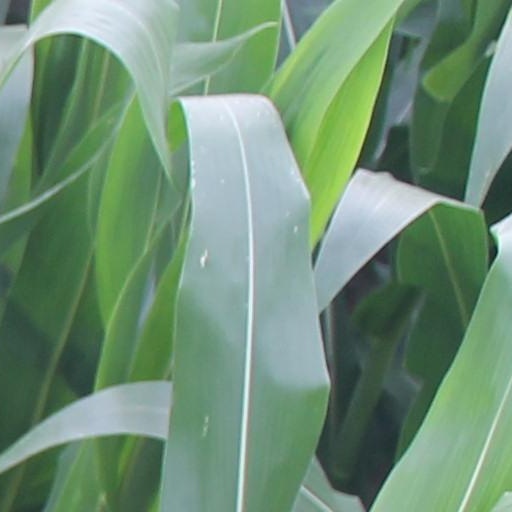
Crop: maize; corn